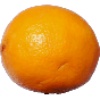
Label: Lemon Meyer 1